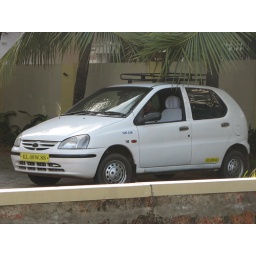
the cute car we drove in for the week